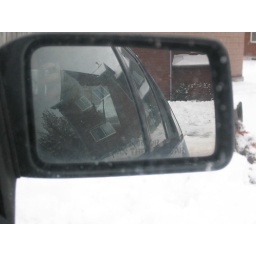
On sitting in parked cars with nothing but a camera